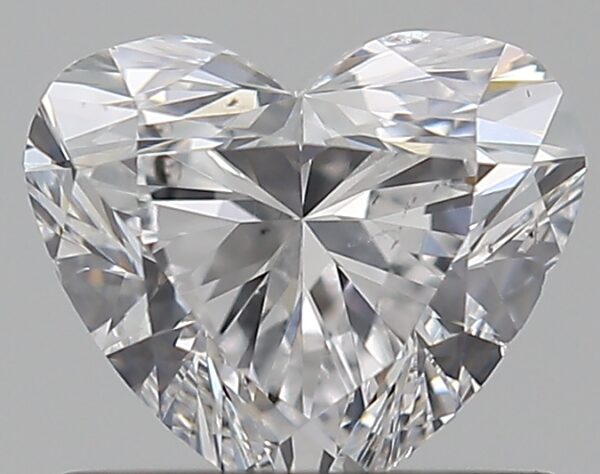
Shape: heart
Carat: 0.7
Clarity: SI2
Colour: D
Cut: EX
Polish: VG
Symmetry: VG
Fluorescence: F
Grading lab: GIA
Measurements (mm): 5.28 x 6.13 x 3.64